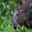
Label: deer